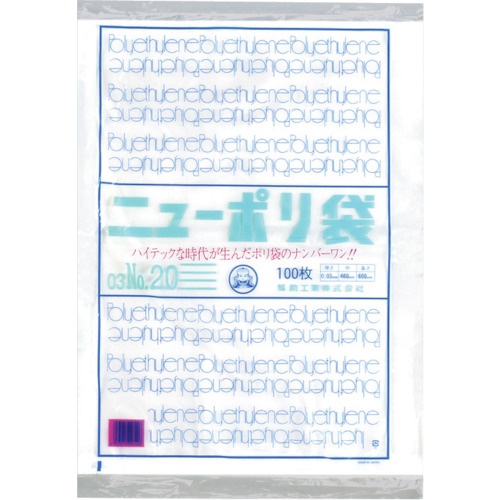
福助　ニューポリ袋　０３　Ｎｏ．２０　0440515　1 袋
カタログ品番：0440515 特長：●強度、透明度、開口性に優れています。●No.5以上の外装袋には取り出し口がついておりますので大変便利です。●号数によりますが化粧箱入となっております。●サイズ190×100以上の商品には取り出し口がついておりますので大変便利です。 仕様：●色：透明●縦(mm)：600●横(mm)：460●厚さ(mm)：0.03●食品衛生法適合品 材質／仕上：●低密度ポリエチレン（LLDPE)
Brand: 福助工業（株）
Category: Business & Industrial > Manufacturing > Packaging Machines > Sealing Machines